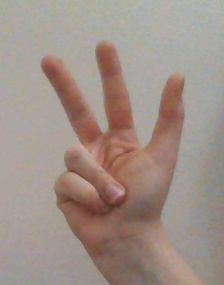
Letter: al